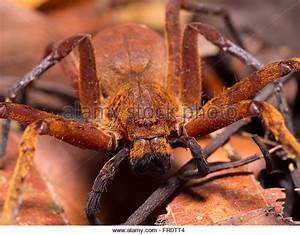
Label: spider